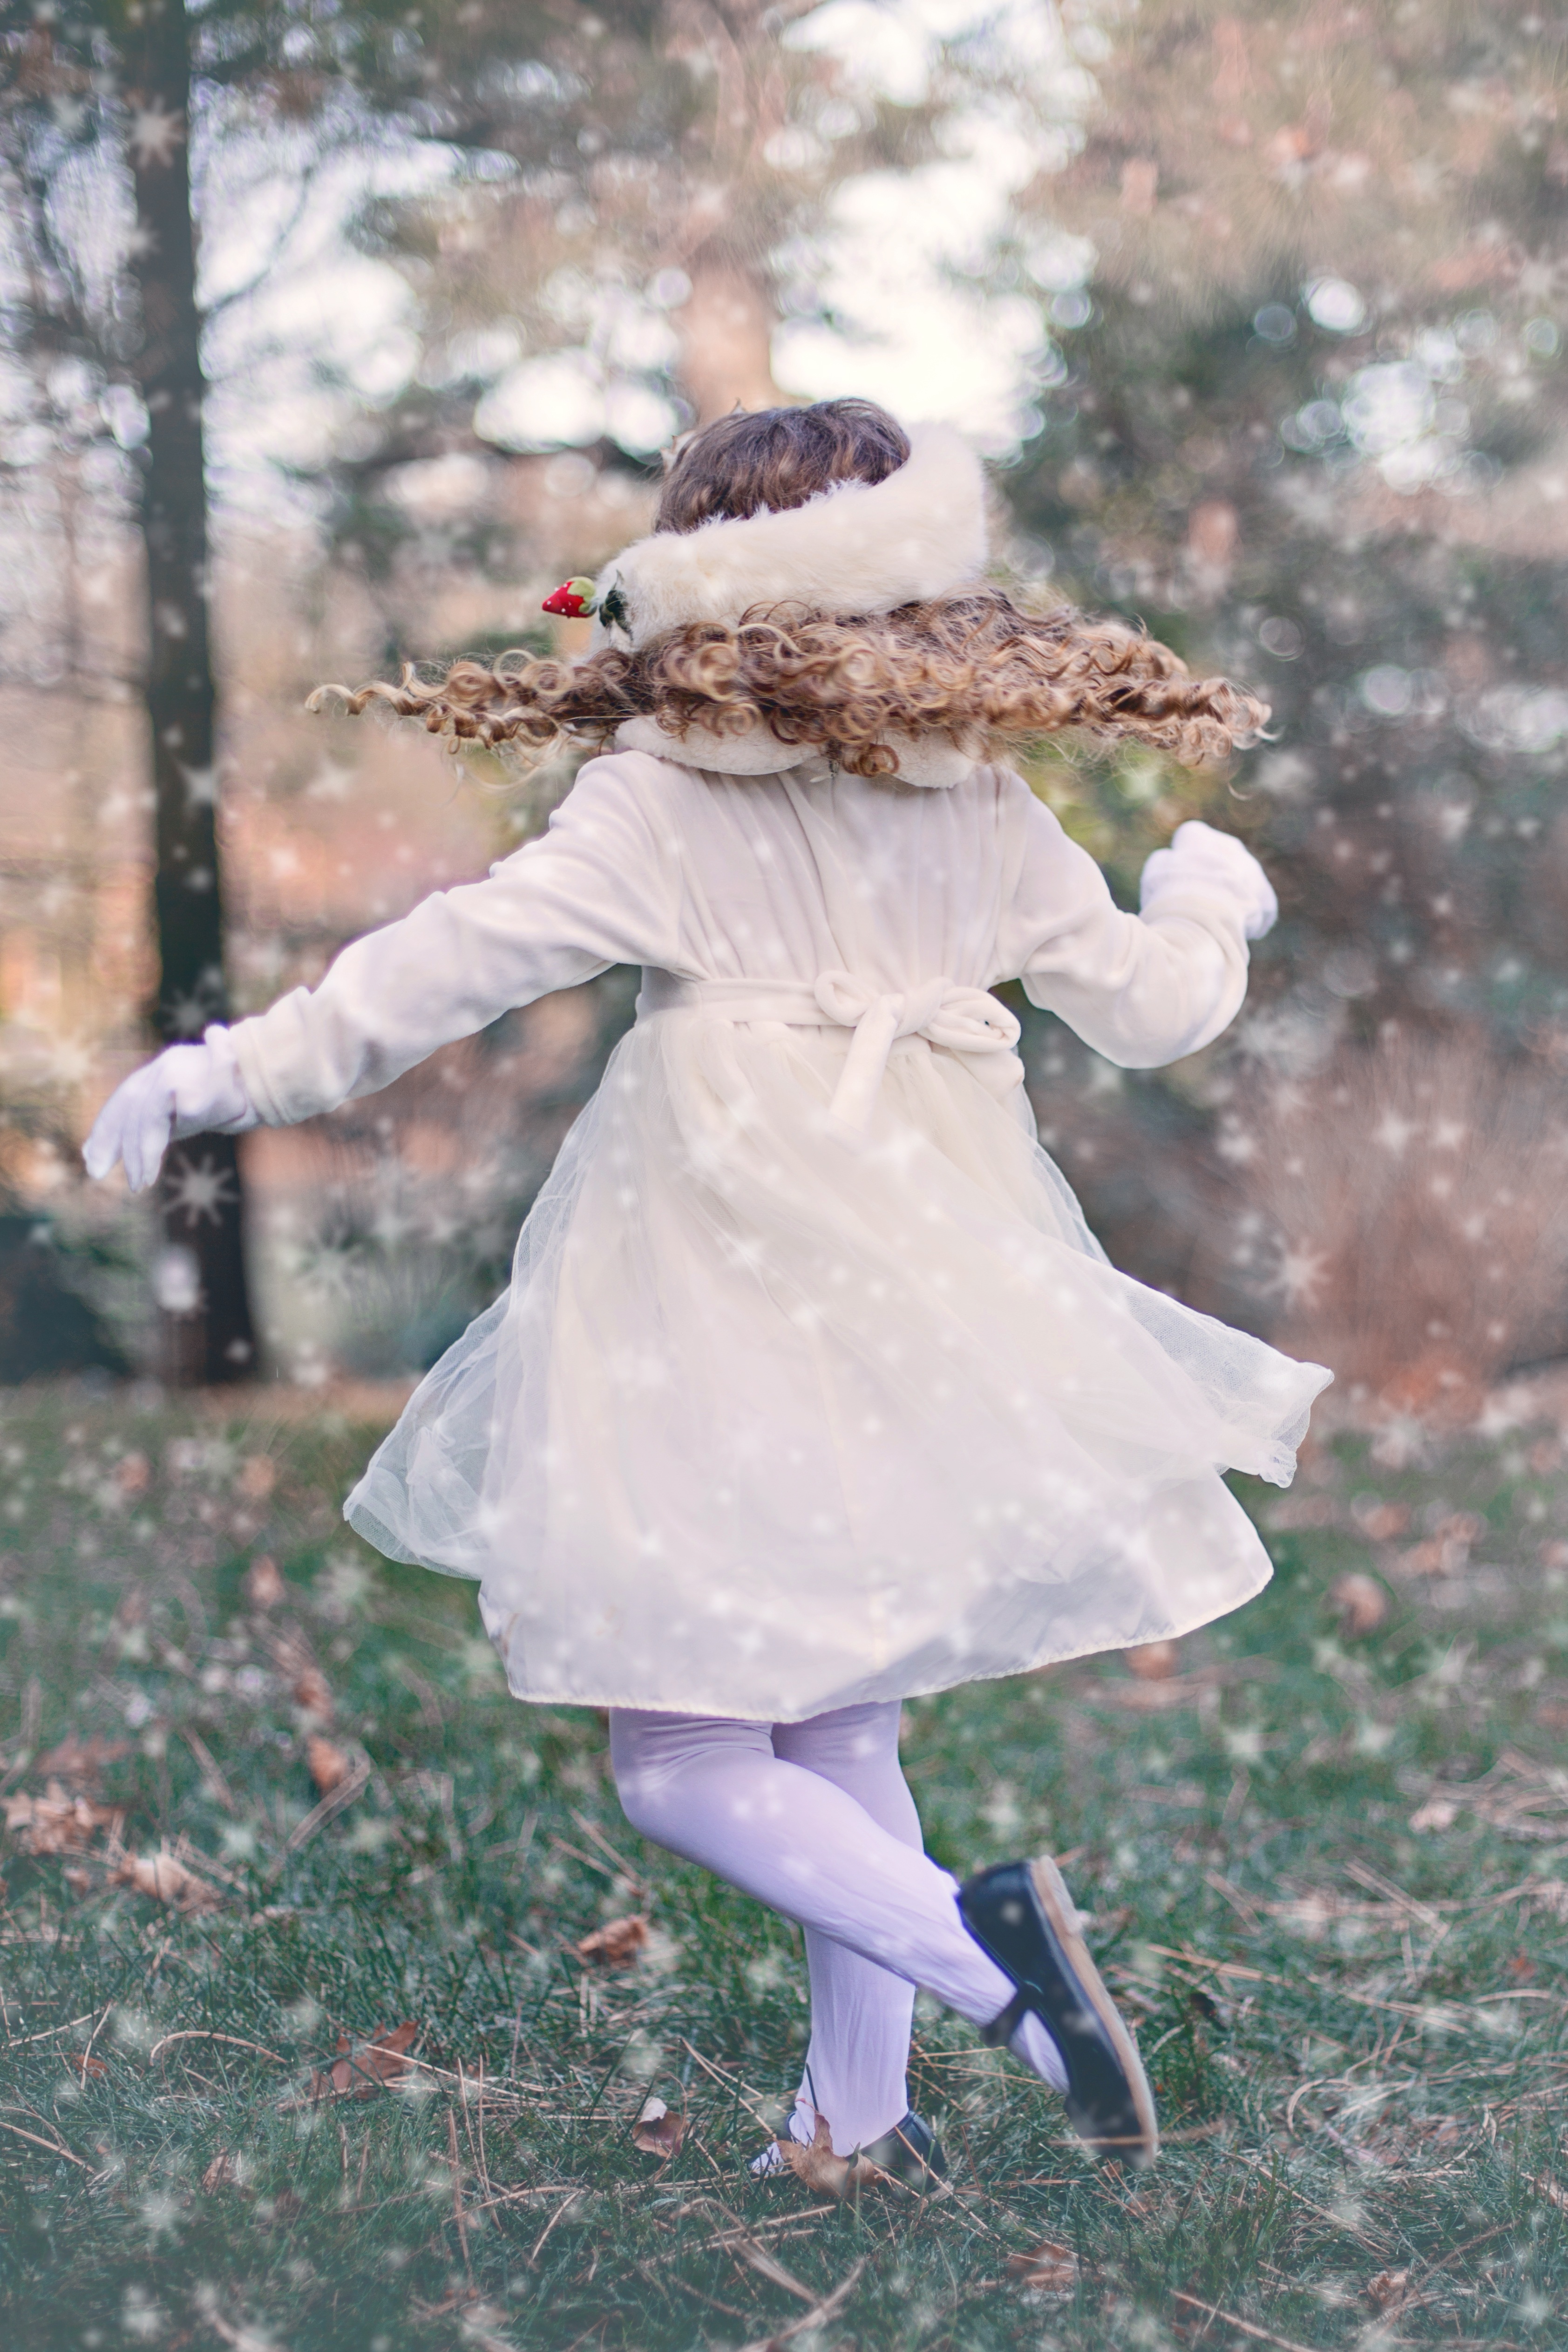
tree, grass, person, winter, girl, field, flower, kid, young, spring, playing, toy, angel, dress, happy, costume